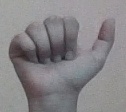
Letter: dhad